List of Test cricketers born in non-Test playing nations

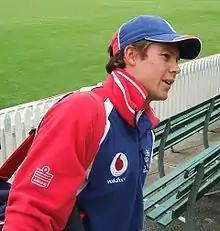
Geraint Jones was born in Papua New Guinea, brought up in Australia, and represented England at Test cricket via his Welsh parents

This is a list of Test cricketers who were born in a country that does not currently play Test cricket.